Matt Cullen

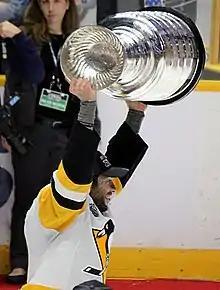
Cullen raising the Stanley Cup in Nashville, 2017.

On August 6, 2015, Cullen signed a one-year deal with the Pittsburgh Penguins, reuniting him with former Hurricanes' general manager Jim Rutherford, with whom he won a Stanley Cup in 2006. Cullen won his second Stanley Cup when the Penguins defeated the San Jose Sharks in six games in the 2016 Stanley Cup Finals. On August 17, 2016, Cullen signed a second one-year deal with the Penguins. In June 2017, Cullen won his second consecutive Stanley Cup with the Penguins when they defeated the Nashville Predators in six games in the Stanley Cup Finals.